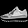
Label: Sneaker